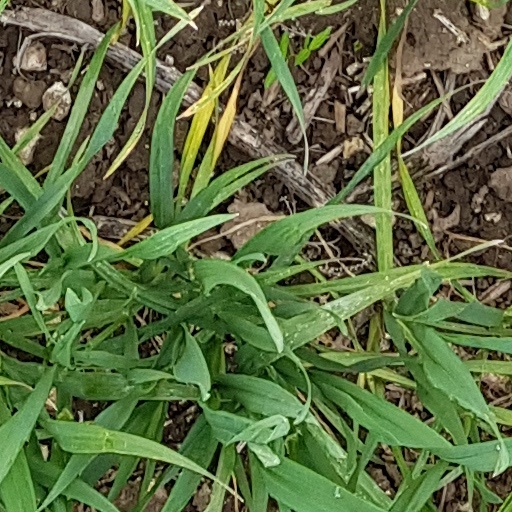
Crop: wheat